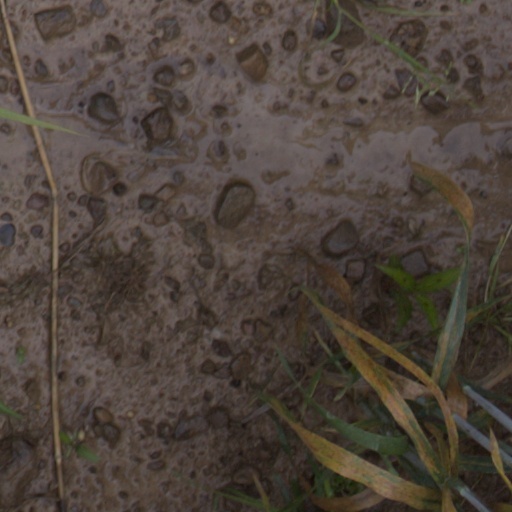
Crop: wheat